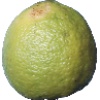
Label: limes